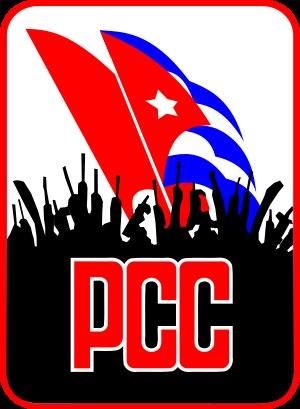
Cuba, officiellement la République de Cuba, se définit constitutionnellement comme étant un État socialiste, guidé par les principes énoncés par José Martí et les idéaux politiques de Marx, Engels et Lénine. La constitution cubaine définit le Parti communiste de Cuba comme « la force dirigeante supérieure de la société et de l'État, qui organise et oriente les efforts communs vers les hautes fins de la construction du socialisme et la marche en avant vers la société communiste ».